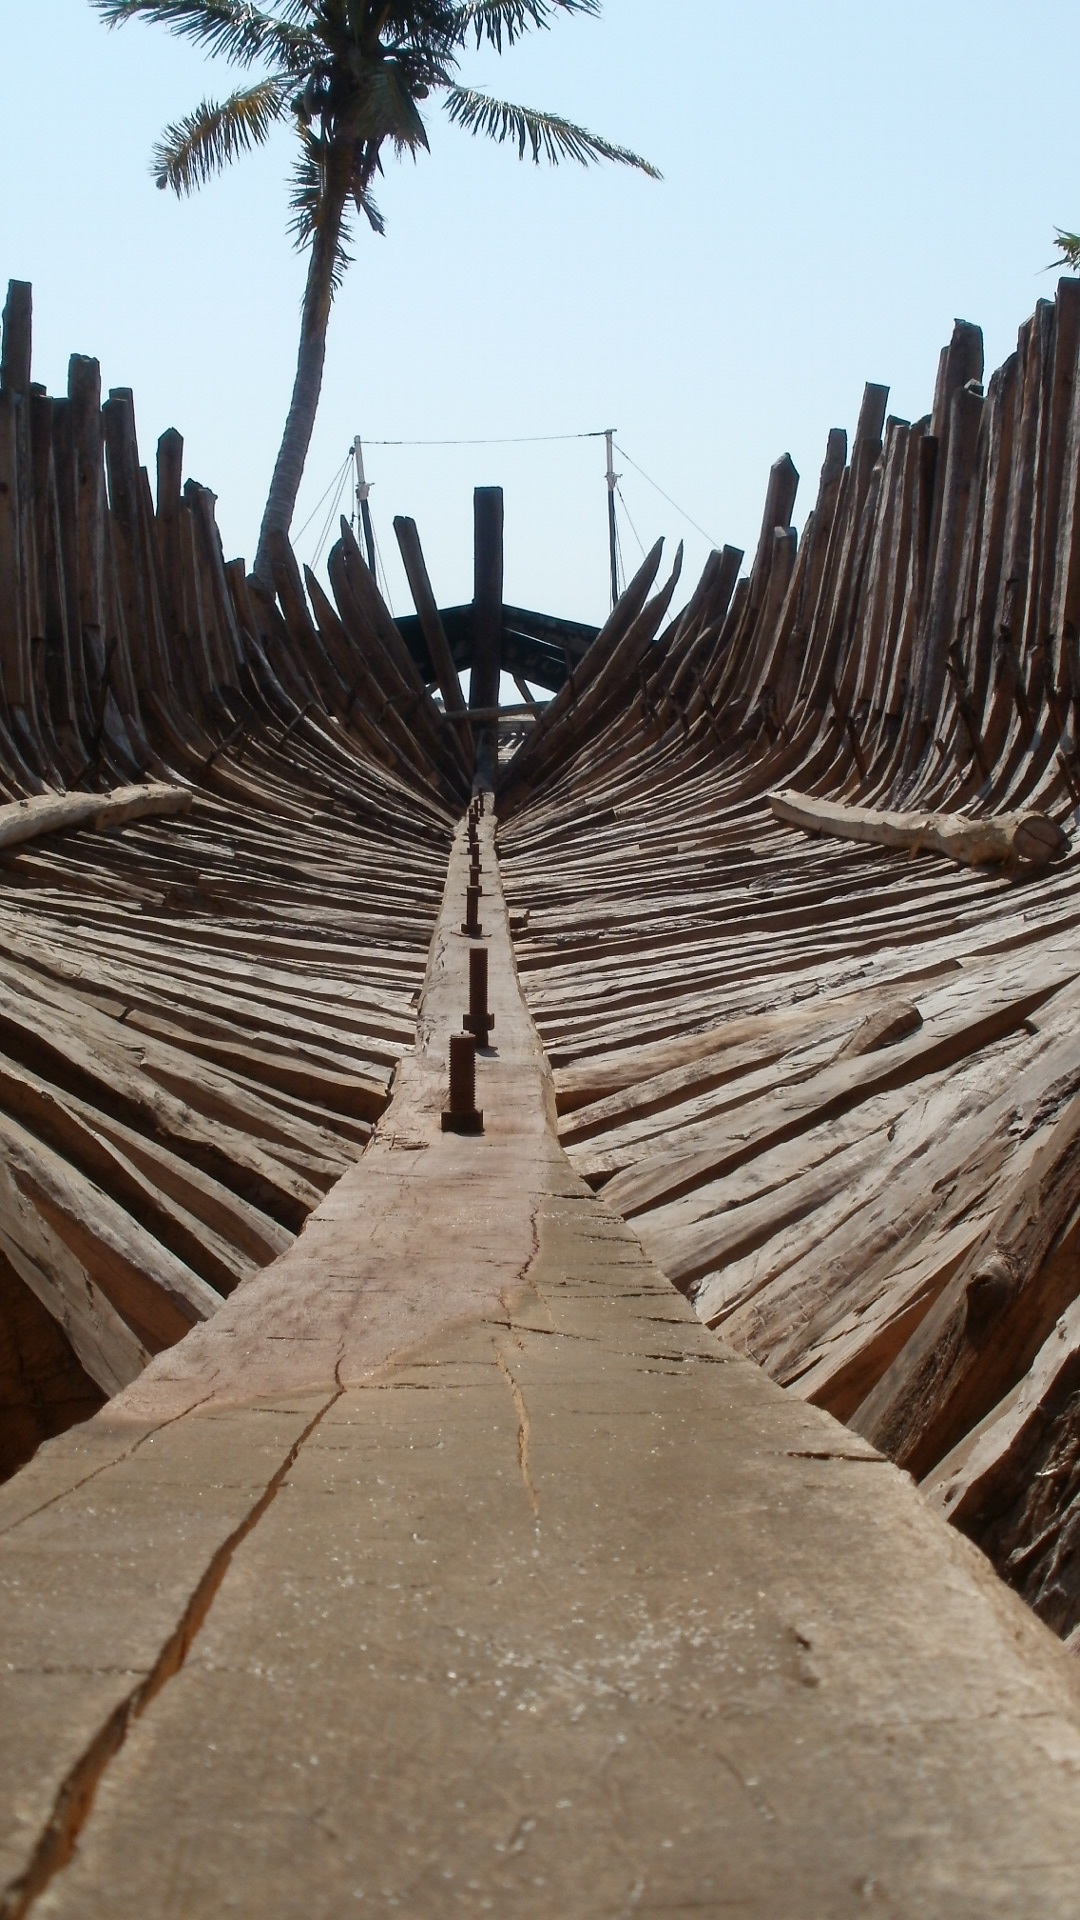
sand, wood, old, walkway, material, sculpture, temple, madagascar, carcass, ancient history, dhow building, belo sea